1957 24 Hours of Le Mans

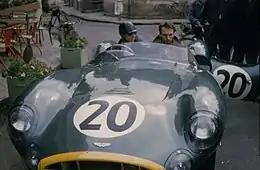
Tony Brooks (driving) in his Aston Martin DBR1 at the Hotel de France just before the race.

Aston Martin, now managed by Reg Parnell as John Wyer had moved up to be general manager, brought three works cars: their new DBR2, as well as two DBR1/300s with uprated 3.0L engines generating 245 bhp. Their regular drivers Roy Salvadori and Tony Brooks were paired with new team-members Les Leston and Noël Cunningham-Reid respectively. The one-off DBR2 used the defunct Lagonda P166 frame fitted with the 3.7L engine of the new DB4 road-car (producing 290 bhp) and given to the Whitehead brothers. The team had good reason to be confident for outright honours, after Brooks and Cunningham-Reid raced to victory over the Italians in their DBR1/300 at the most recent round of the championship: the 1000km of Nürburgring. There was also an older DB3S entered for two French gentleman-drivers filled a vacant fourth works entry.